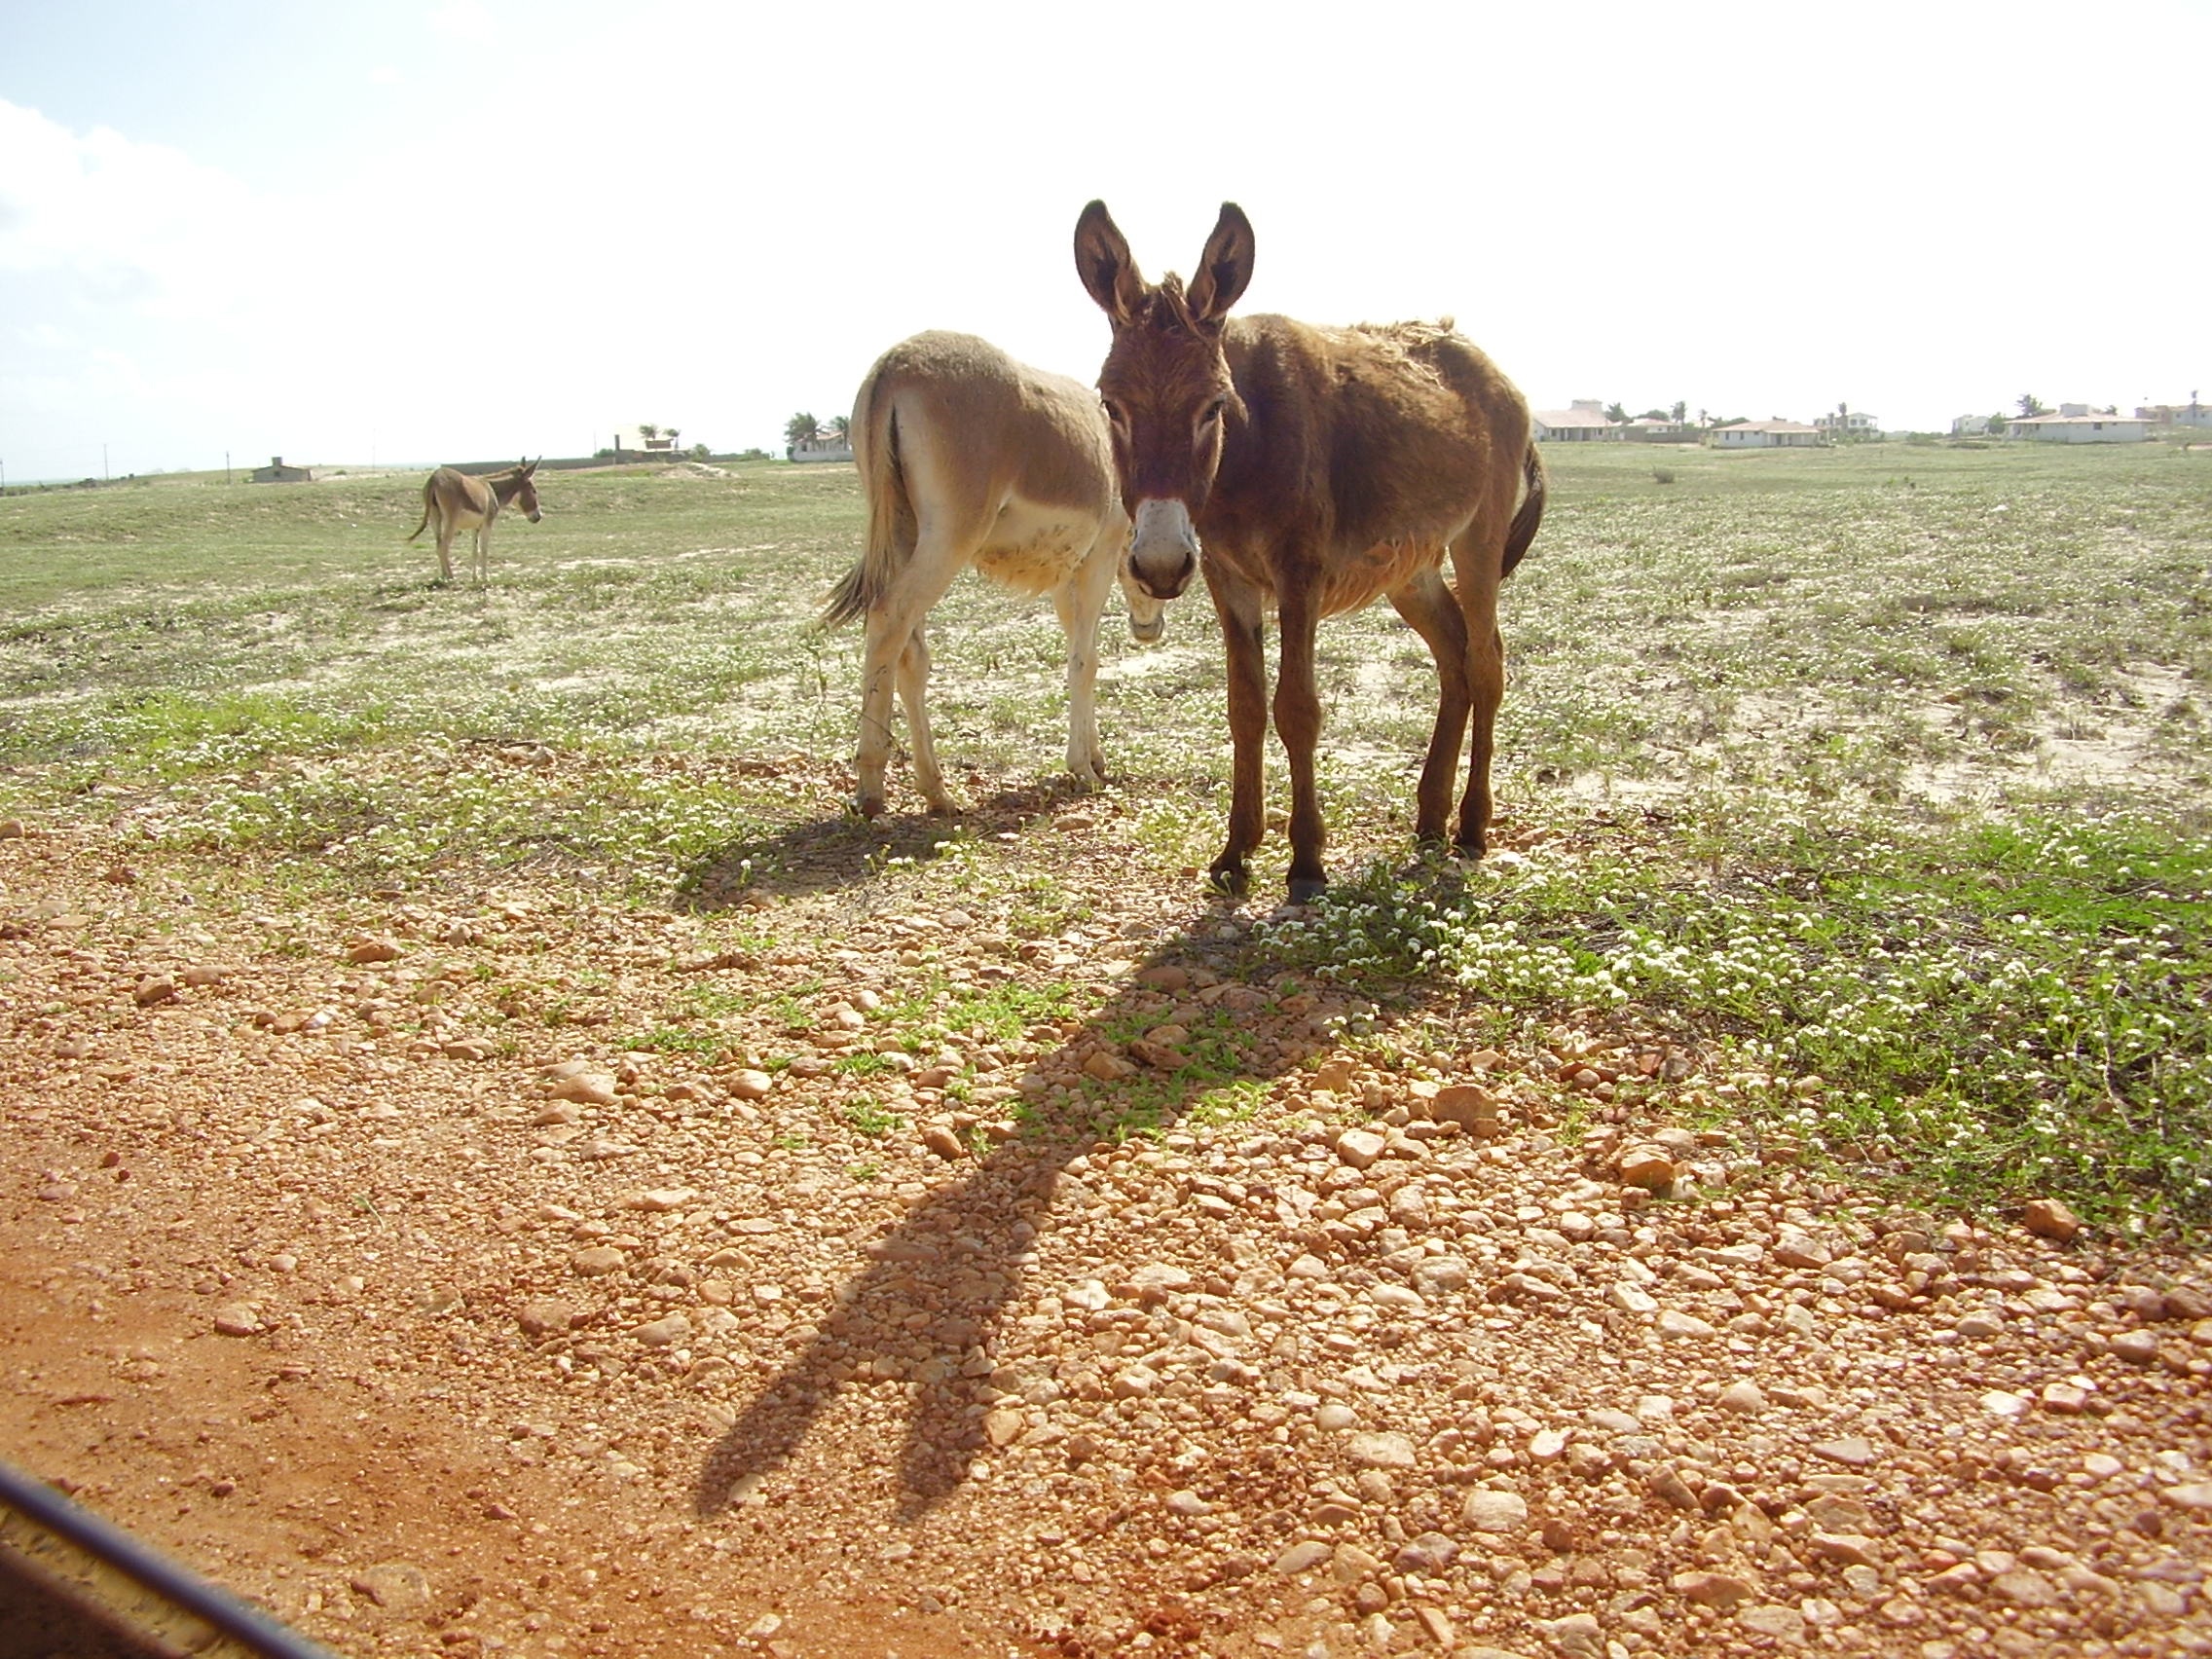
landscape, nature, field, farm, meadow, prairie, green, herd, pasture, grazing, ranch, horse, soil, mammal, mane, fauna, donkey, animals, vertebrate, mare, foal, colt, pack animal, horse like mammal, mustang horse, asses